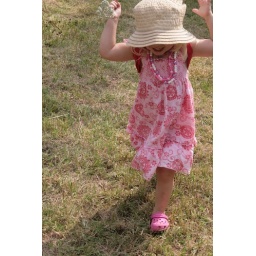
Alden running in the field